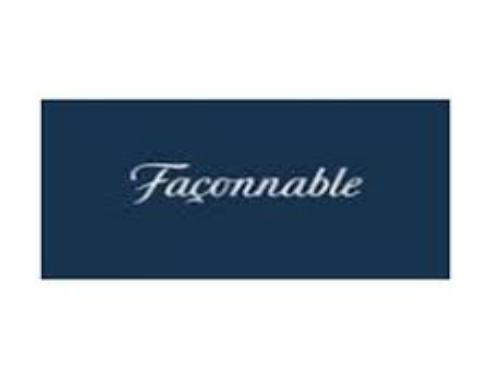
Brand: Faconnable
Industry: Clothes